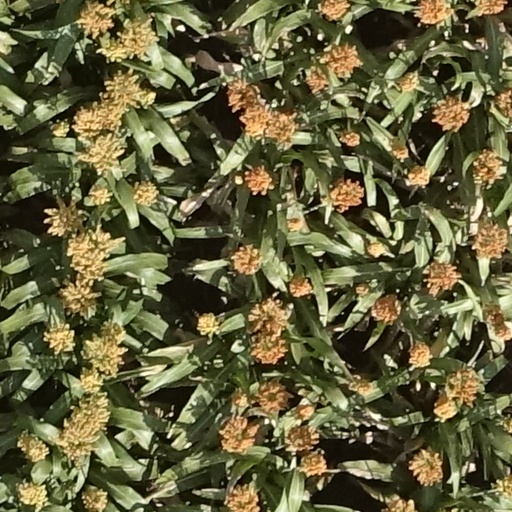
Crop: sorghum